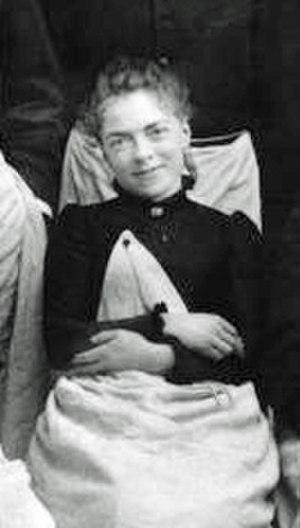
Blanche Adélaïde Edwards-Pilliet est un médecin, enseignante, féministe et réformatrice. Avec Augusta Klumpke, elle est la première femme à avoir passé le concours de l'internat de médecine.